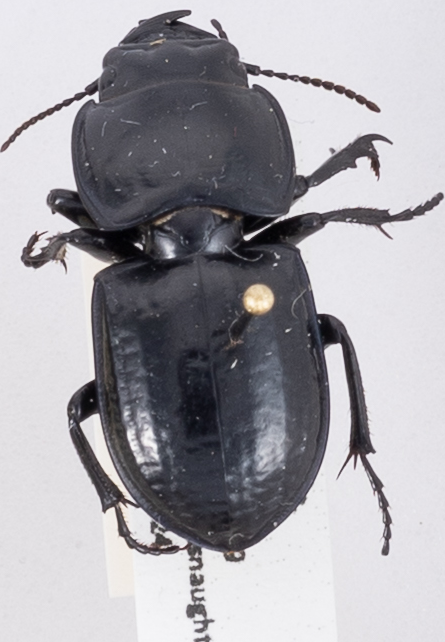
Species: Pasimachus sublaevis
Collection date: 2018-04-24
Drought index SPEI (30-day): -0.492
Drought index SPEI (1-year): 0.526
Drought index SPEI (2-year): -0.1